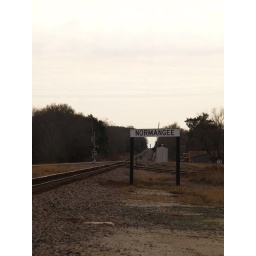
Normangee Texas Old Historic Small Town in 2011 Rail road train tracks  Roads Building Signs Architecture